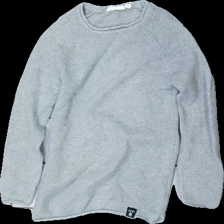
View: front
Type: Sweater
Category: Children
Brand: Kappahl
Colors: Grey
Material: 100% cotton
Cut: Regular, C-collar
Size: 116
Season: All
Price range: 50-100
Recommended usage: Reuse